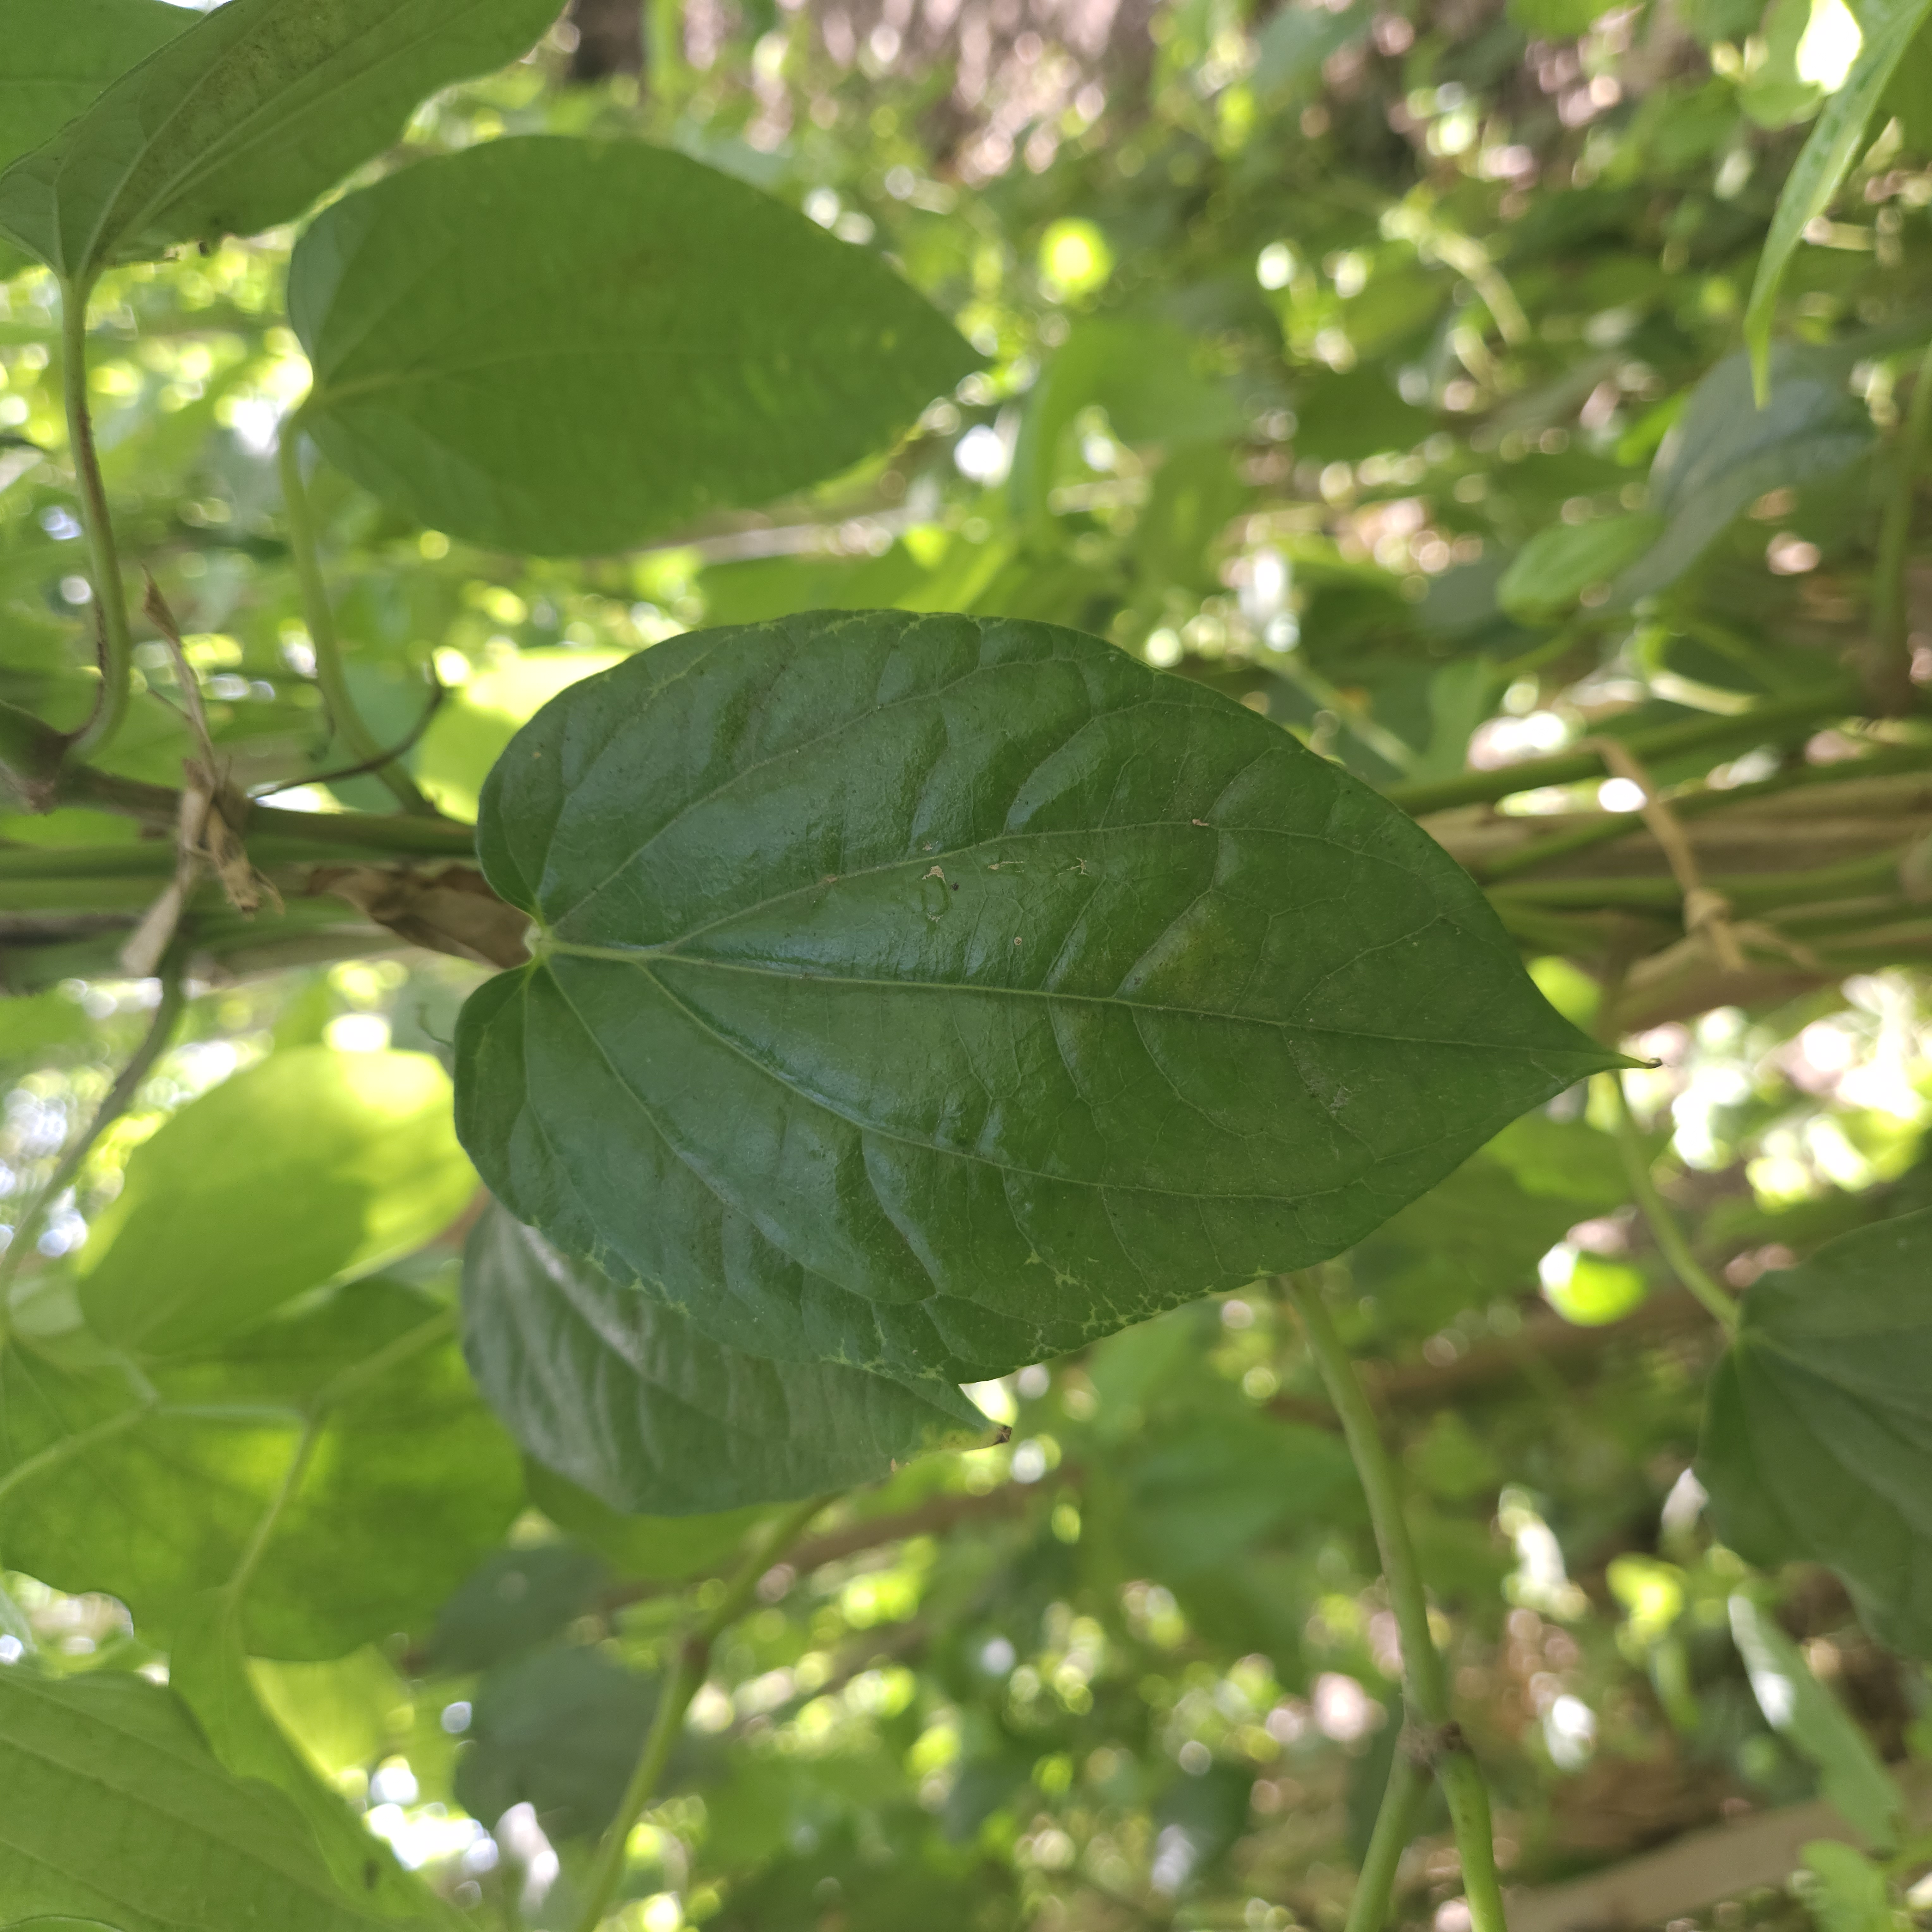
Label: Healthy